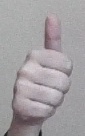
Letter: aleff